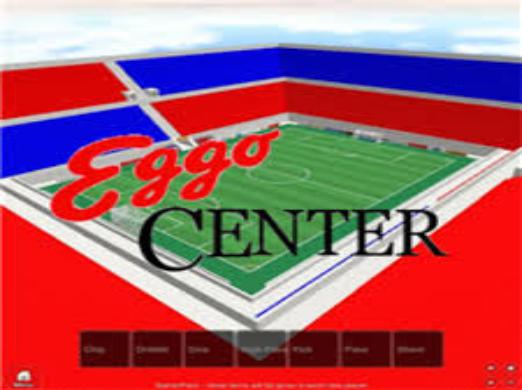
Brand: Eggo
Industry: Food